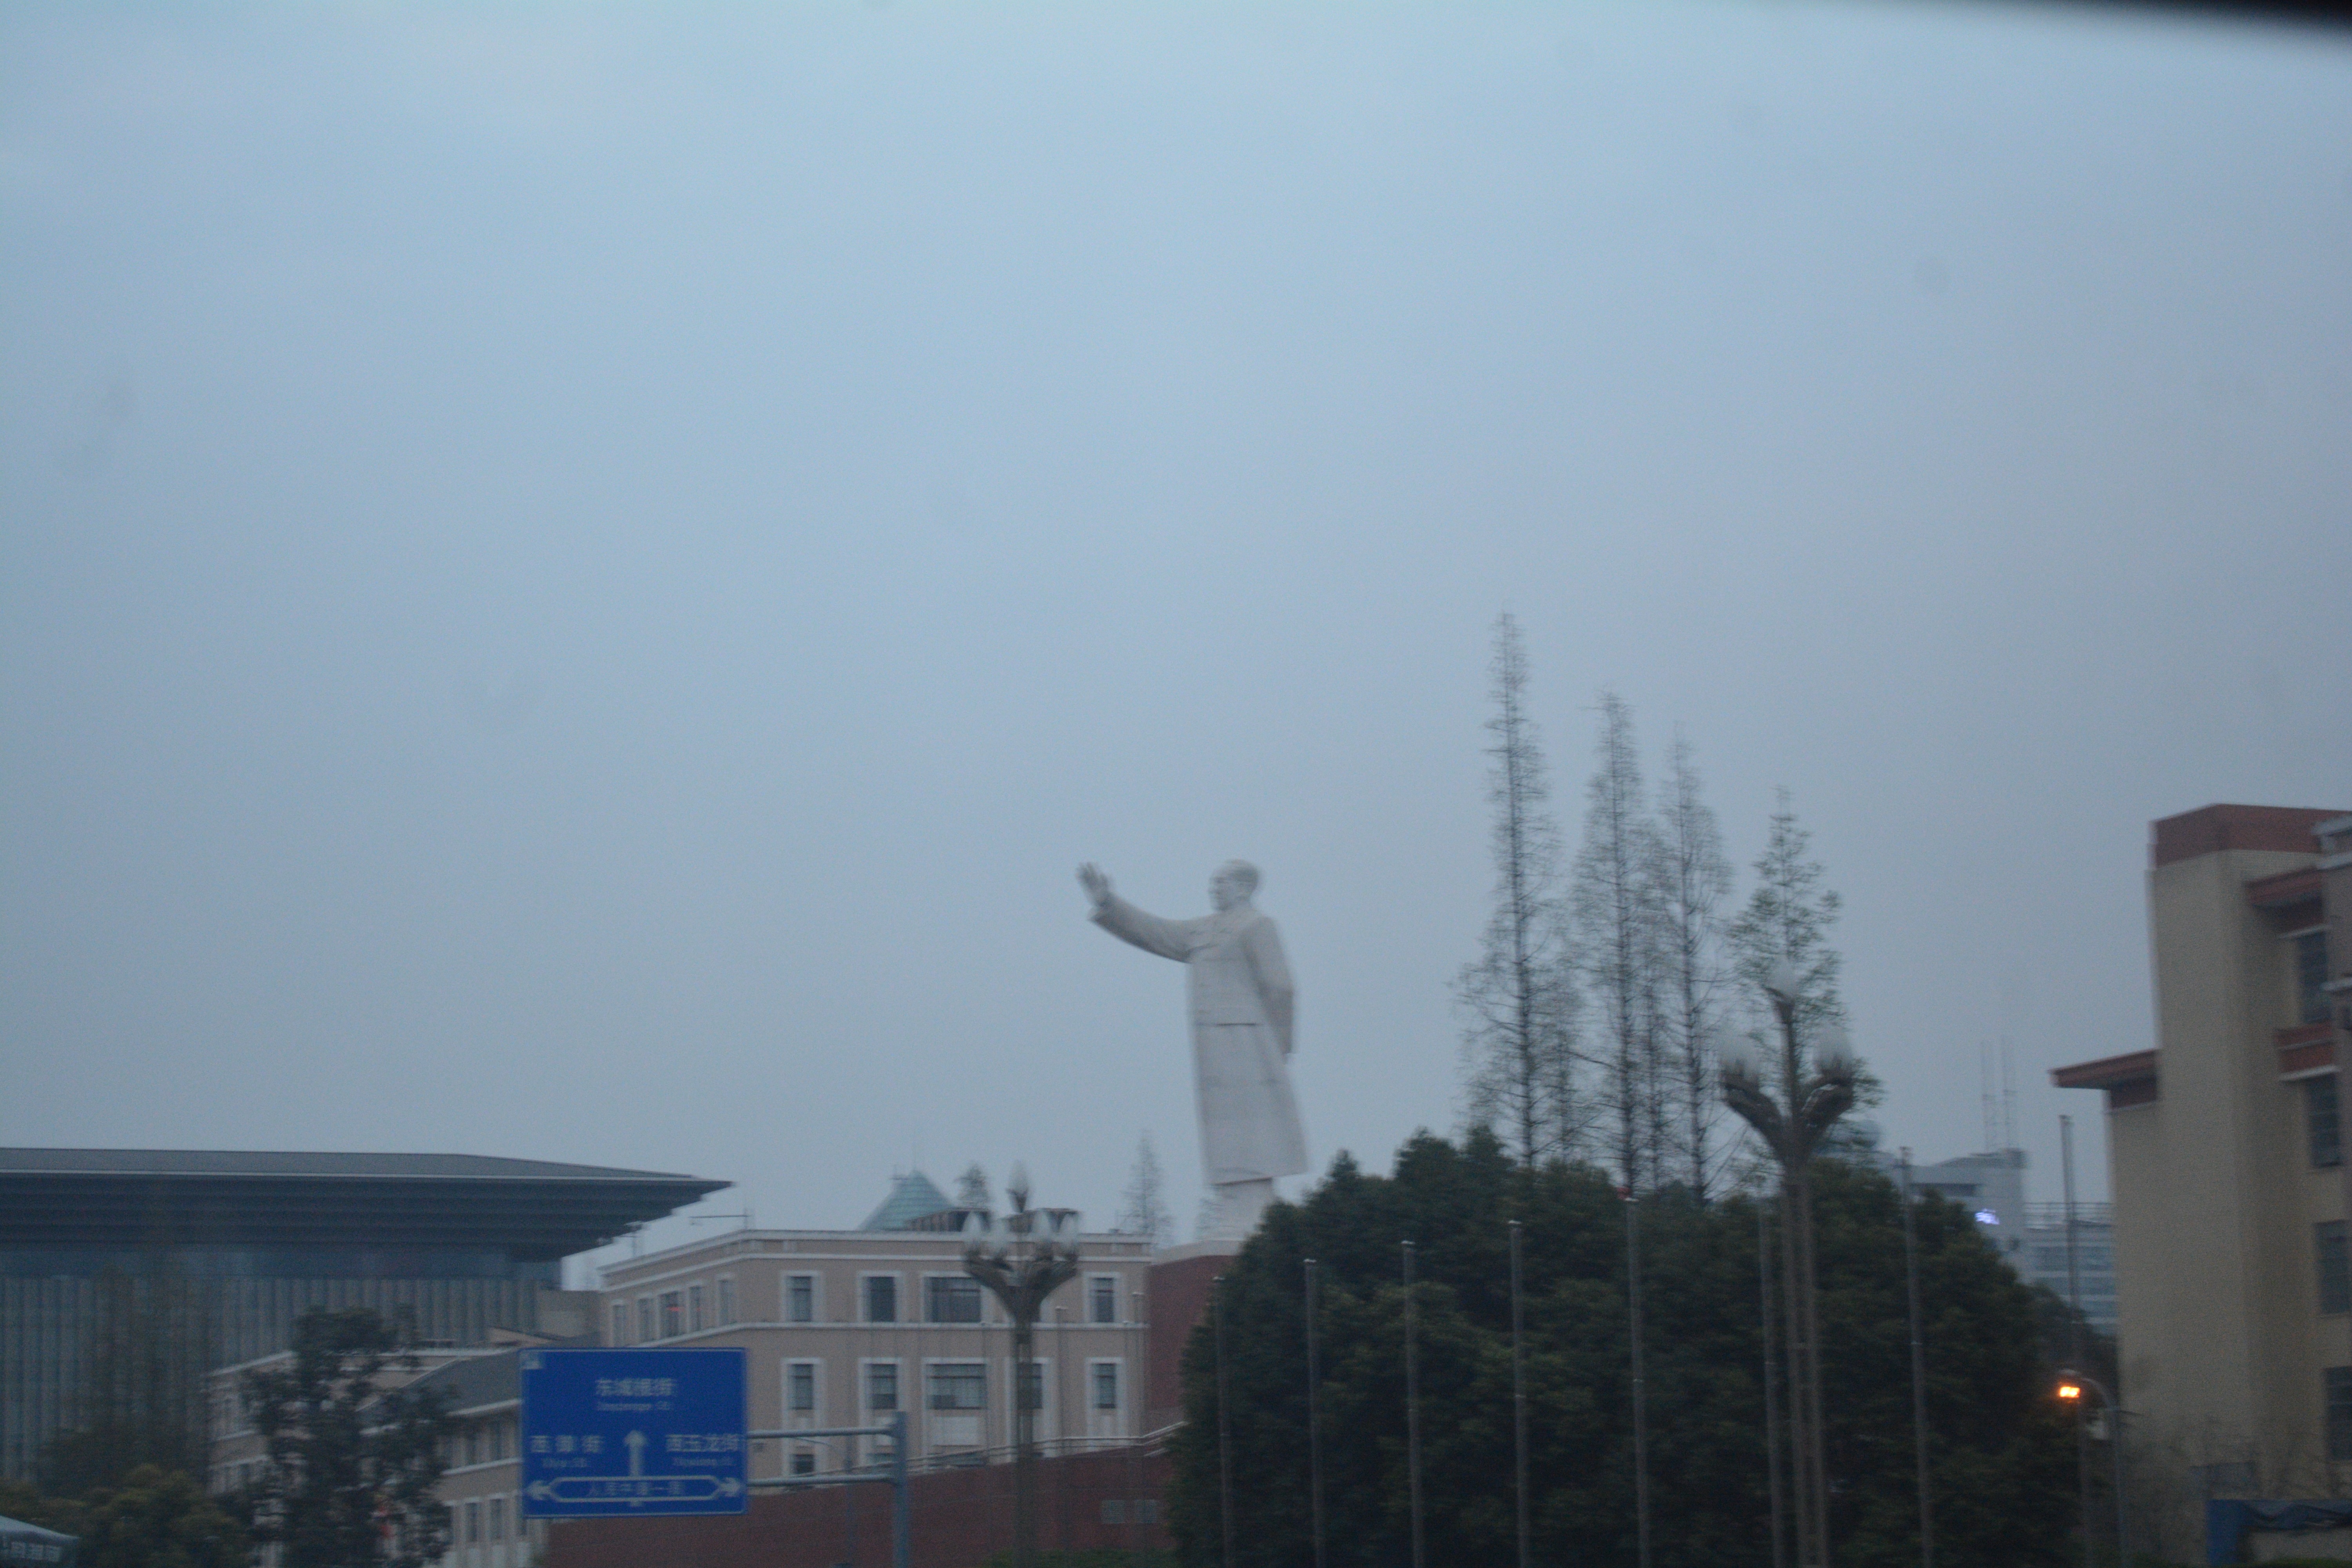
snow, fog, skyline, morning, wind, weather, haze, atmospheric phenomenon, atmosphere of earth